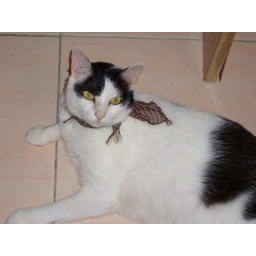
Miu cat of my sister-in-law. Black and white spot cat in mad temper.